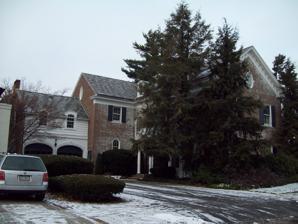
Building: Edwin M. and Emily S. Johnston House
Country: United States of America
Year built: 1934
Historic house in New York, United States United States historic place Edwin M. and Emily S. Johnston House U.S. National Register of Historic Places U.S. Historic district Contributing property Edwin M. and Emily S. Johnston House, December 2009 Show map of New York Show map of the United States Location 24 Tudor Pl., Buffalo, New York Coordinates 42°55′1″N 78°52′30″W / 42.91694°N 78.87500°W / 42.91694; -78.87500 Area 0.4 acres (0.16 ha) Built 1934 Architect Bley & Lyman ; Tuckenbrod, August S. Architectural style Colonial Revival NRHP reference No. 97000416 Added to NRHP May 23, 1997 Edwin M. and Emily S. Johnston House is a historic home located at Buffalo in Erie County, New York .  It is a Colonial Revival style brick dwelling designed by Bley & Lyman in 1934.  It consists of a 2 + 1 ⁄ 2 -story cross-gabled main block with a 2-story side-gabled garage wing. It was listed on the National Register of Historic Places in 1997. It is located in the Elmwood Historic District–East . References